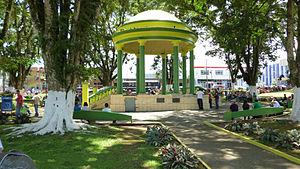
Ciudad Quesada est une ville du Costa Rica située province d'Alajuela. La ville possède une superficie de 145,31 km² et une population de 42 060 habitants en 2011.